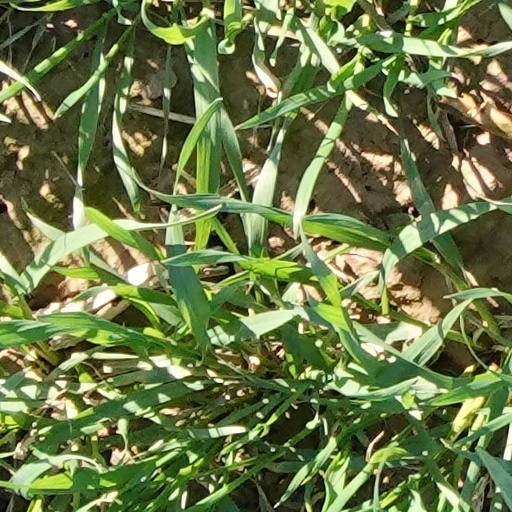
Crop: wheat